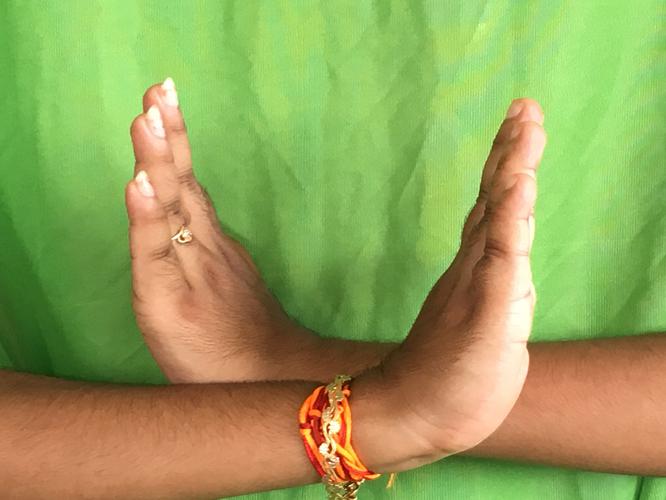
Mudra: Swastikam
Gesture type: double_hand